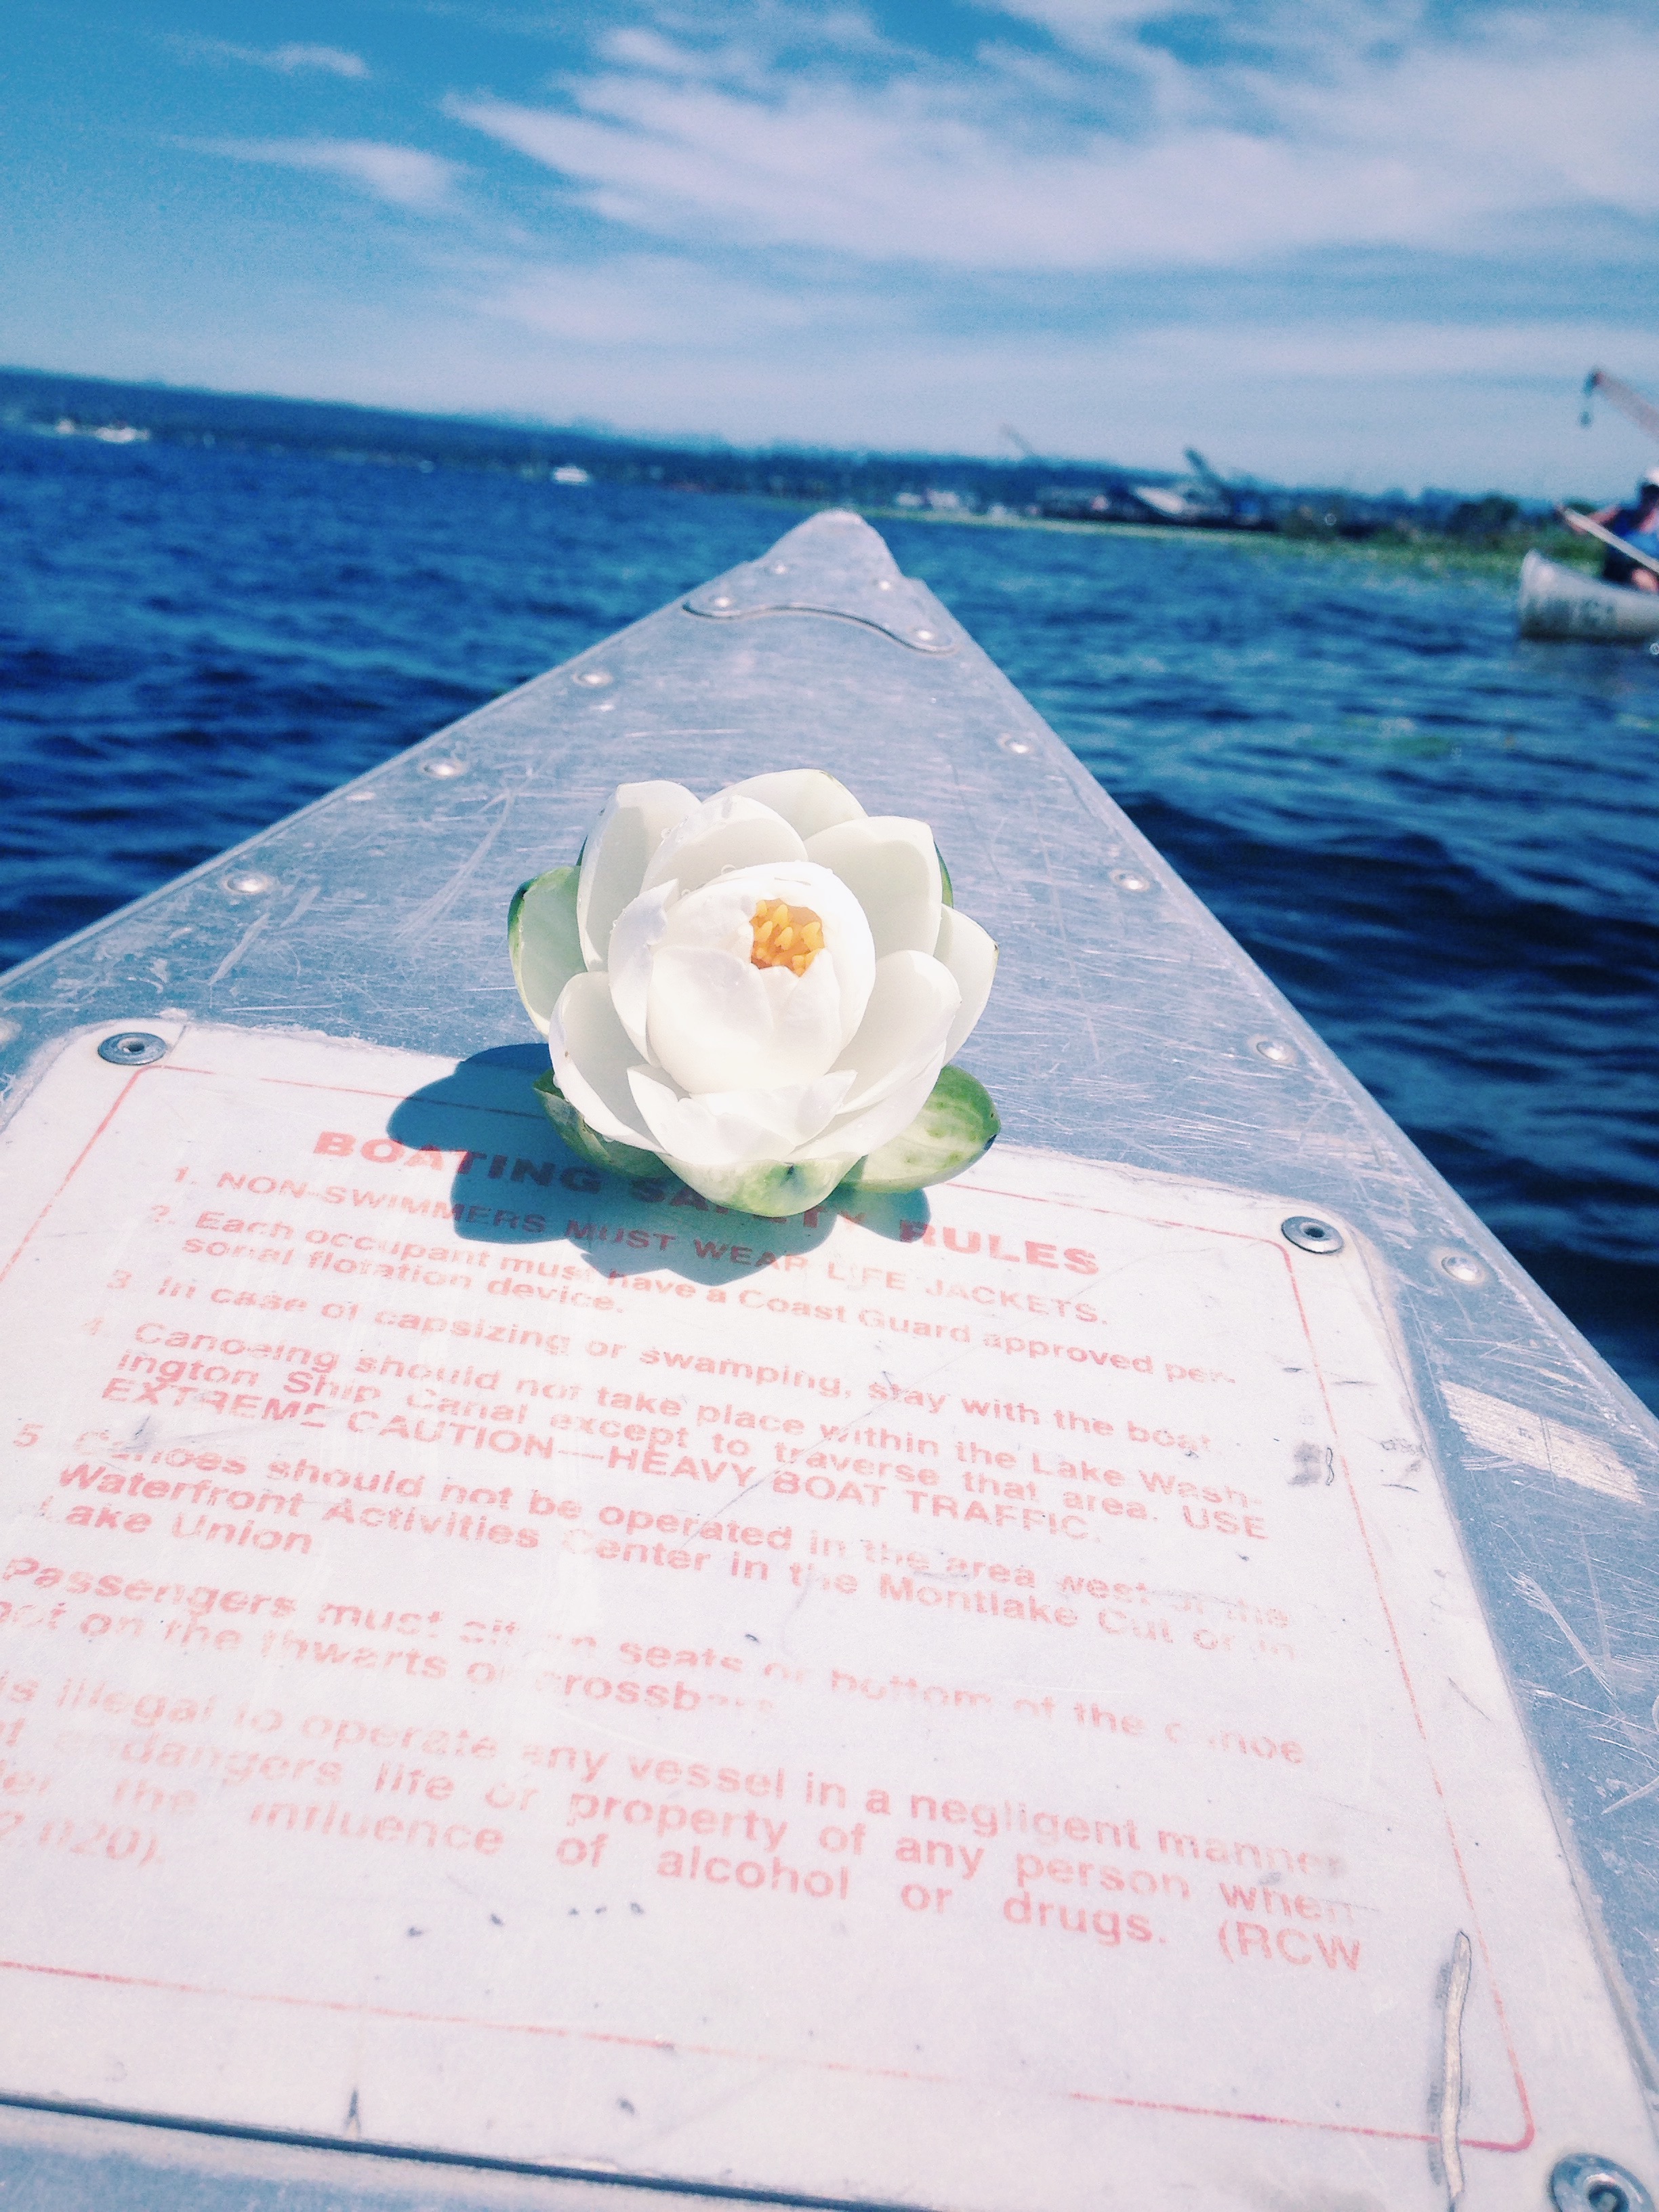
surfing equipment and supplies